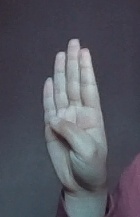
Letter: kaaf